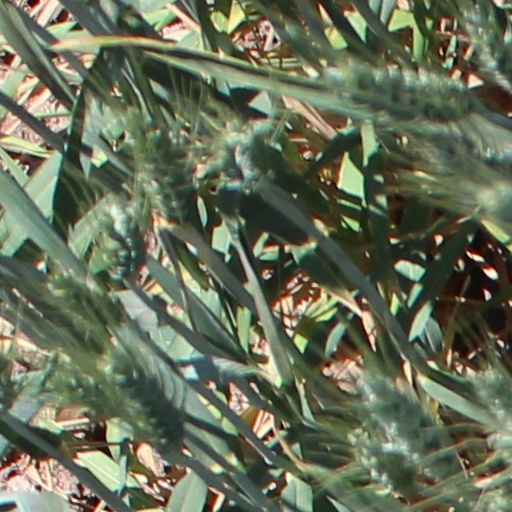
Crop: wheat